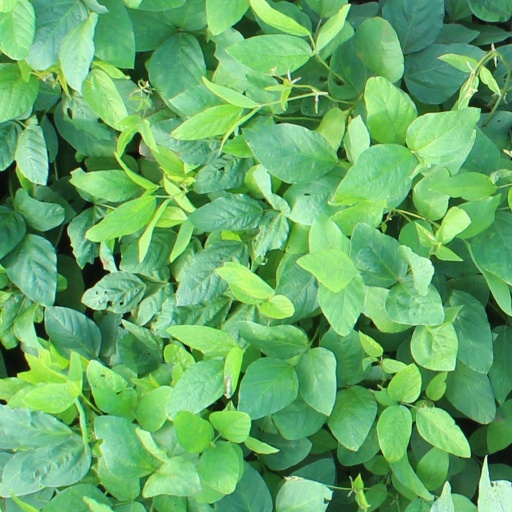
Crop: soybean